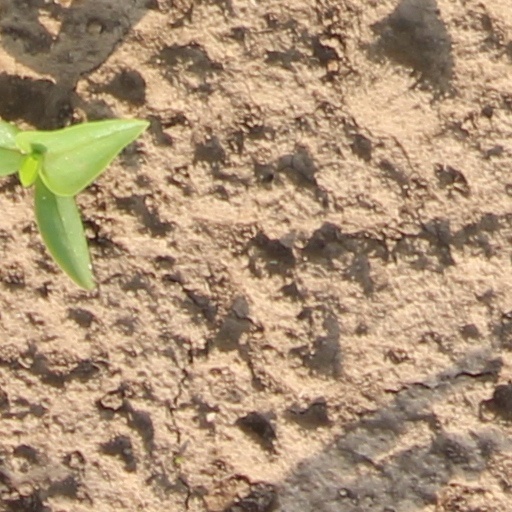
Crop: wheat